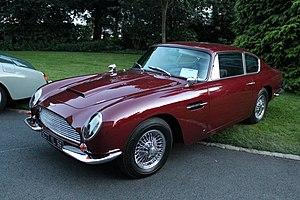
Aston Martin DB6 - Coupe Florio 2013
La Coupe Florio est un ensemble de compétition automobile disputé sur trois jours dans la ville de Saint-Brieuc tous les deux ans.